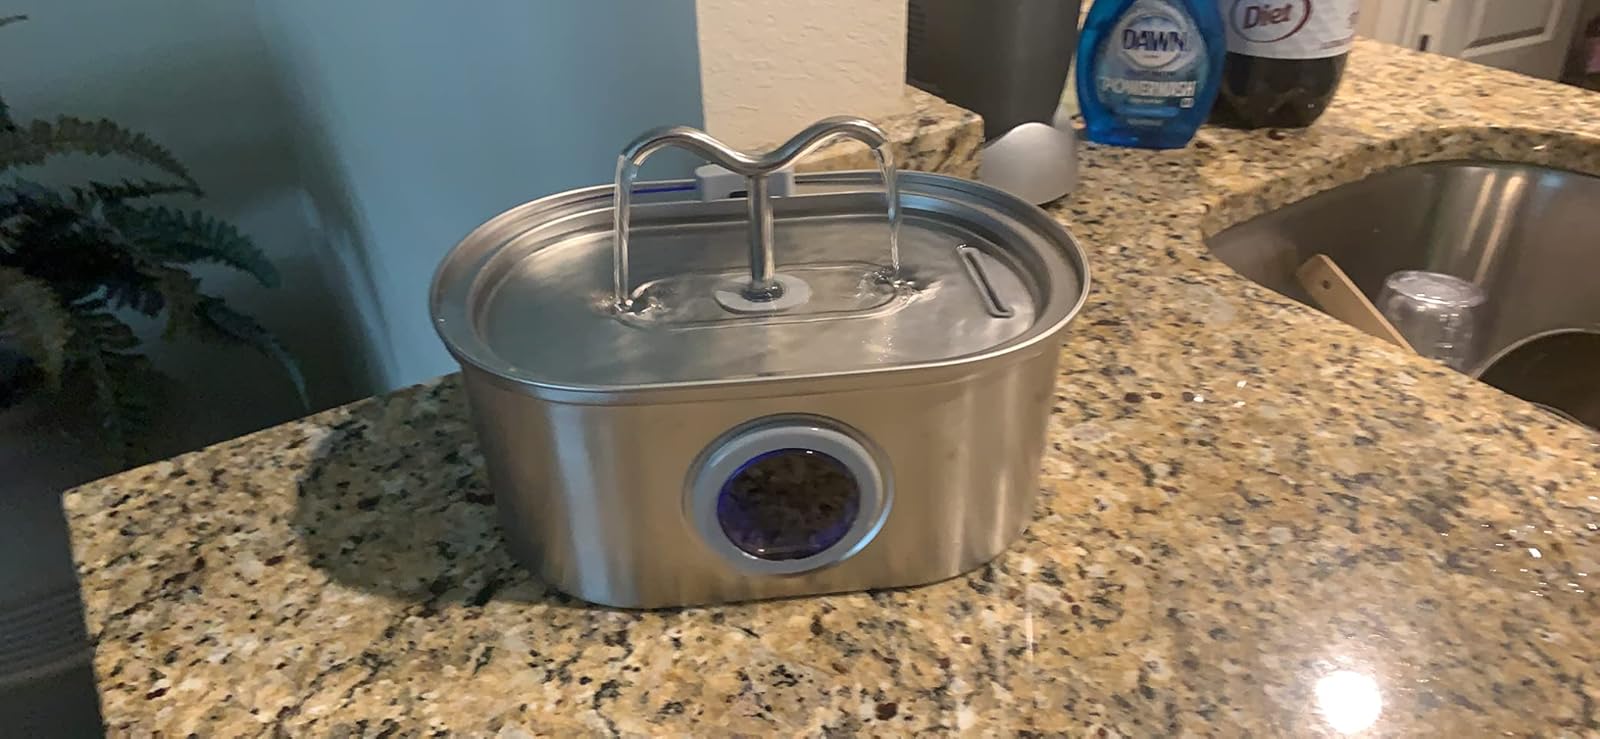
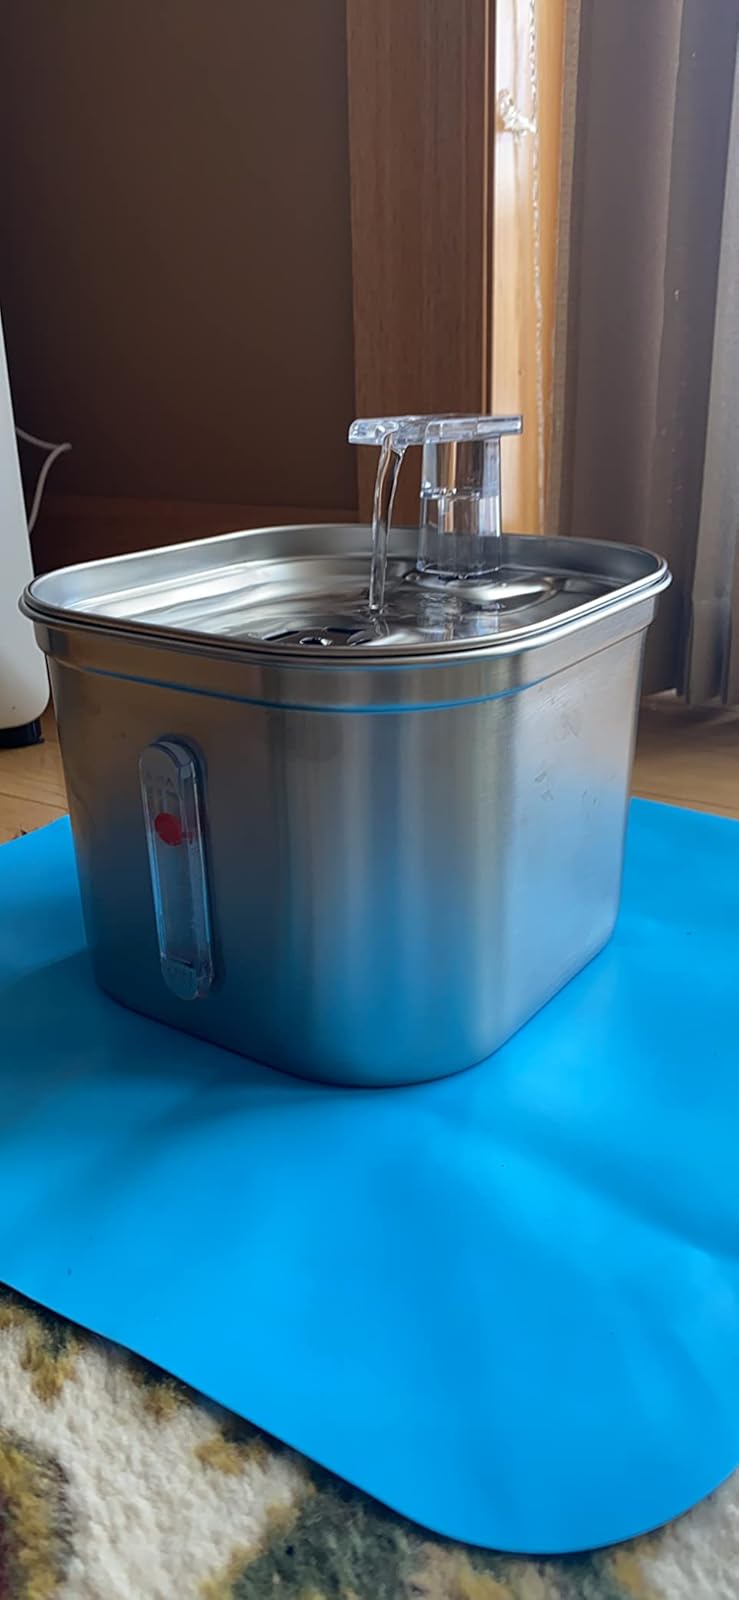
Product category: items_bowl
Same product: no